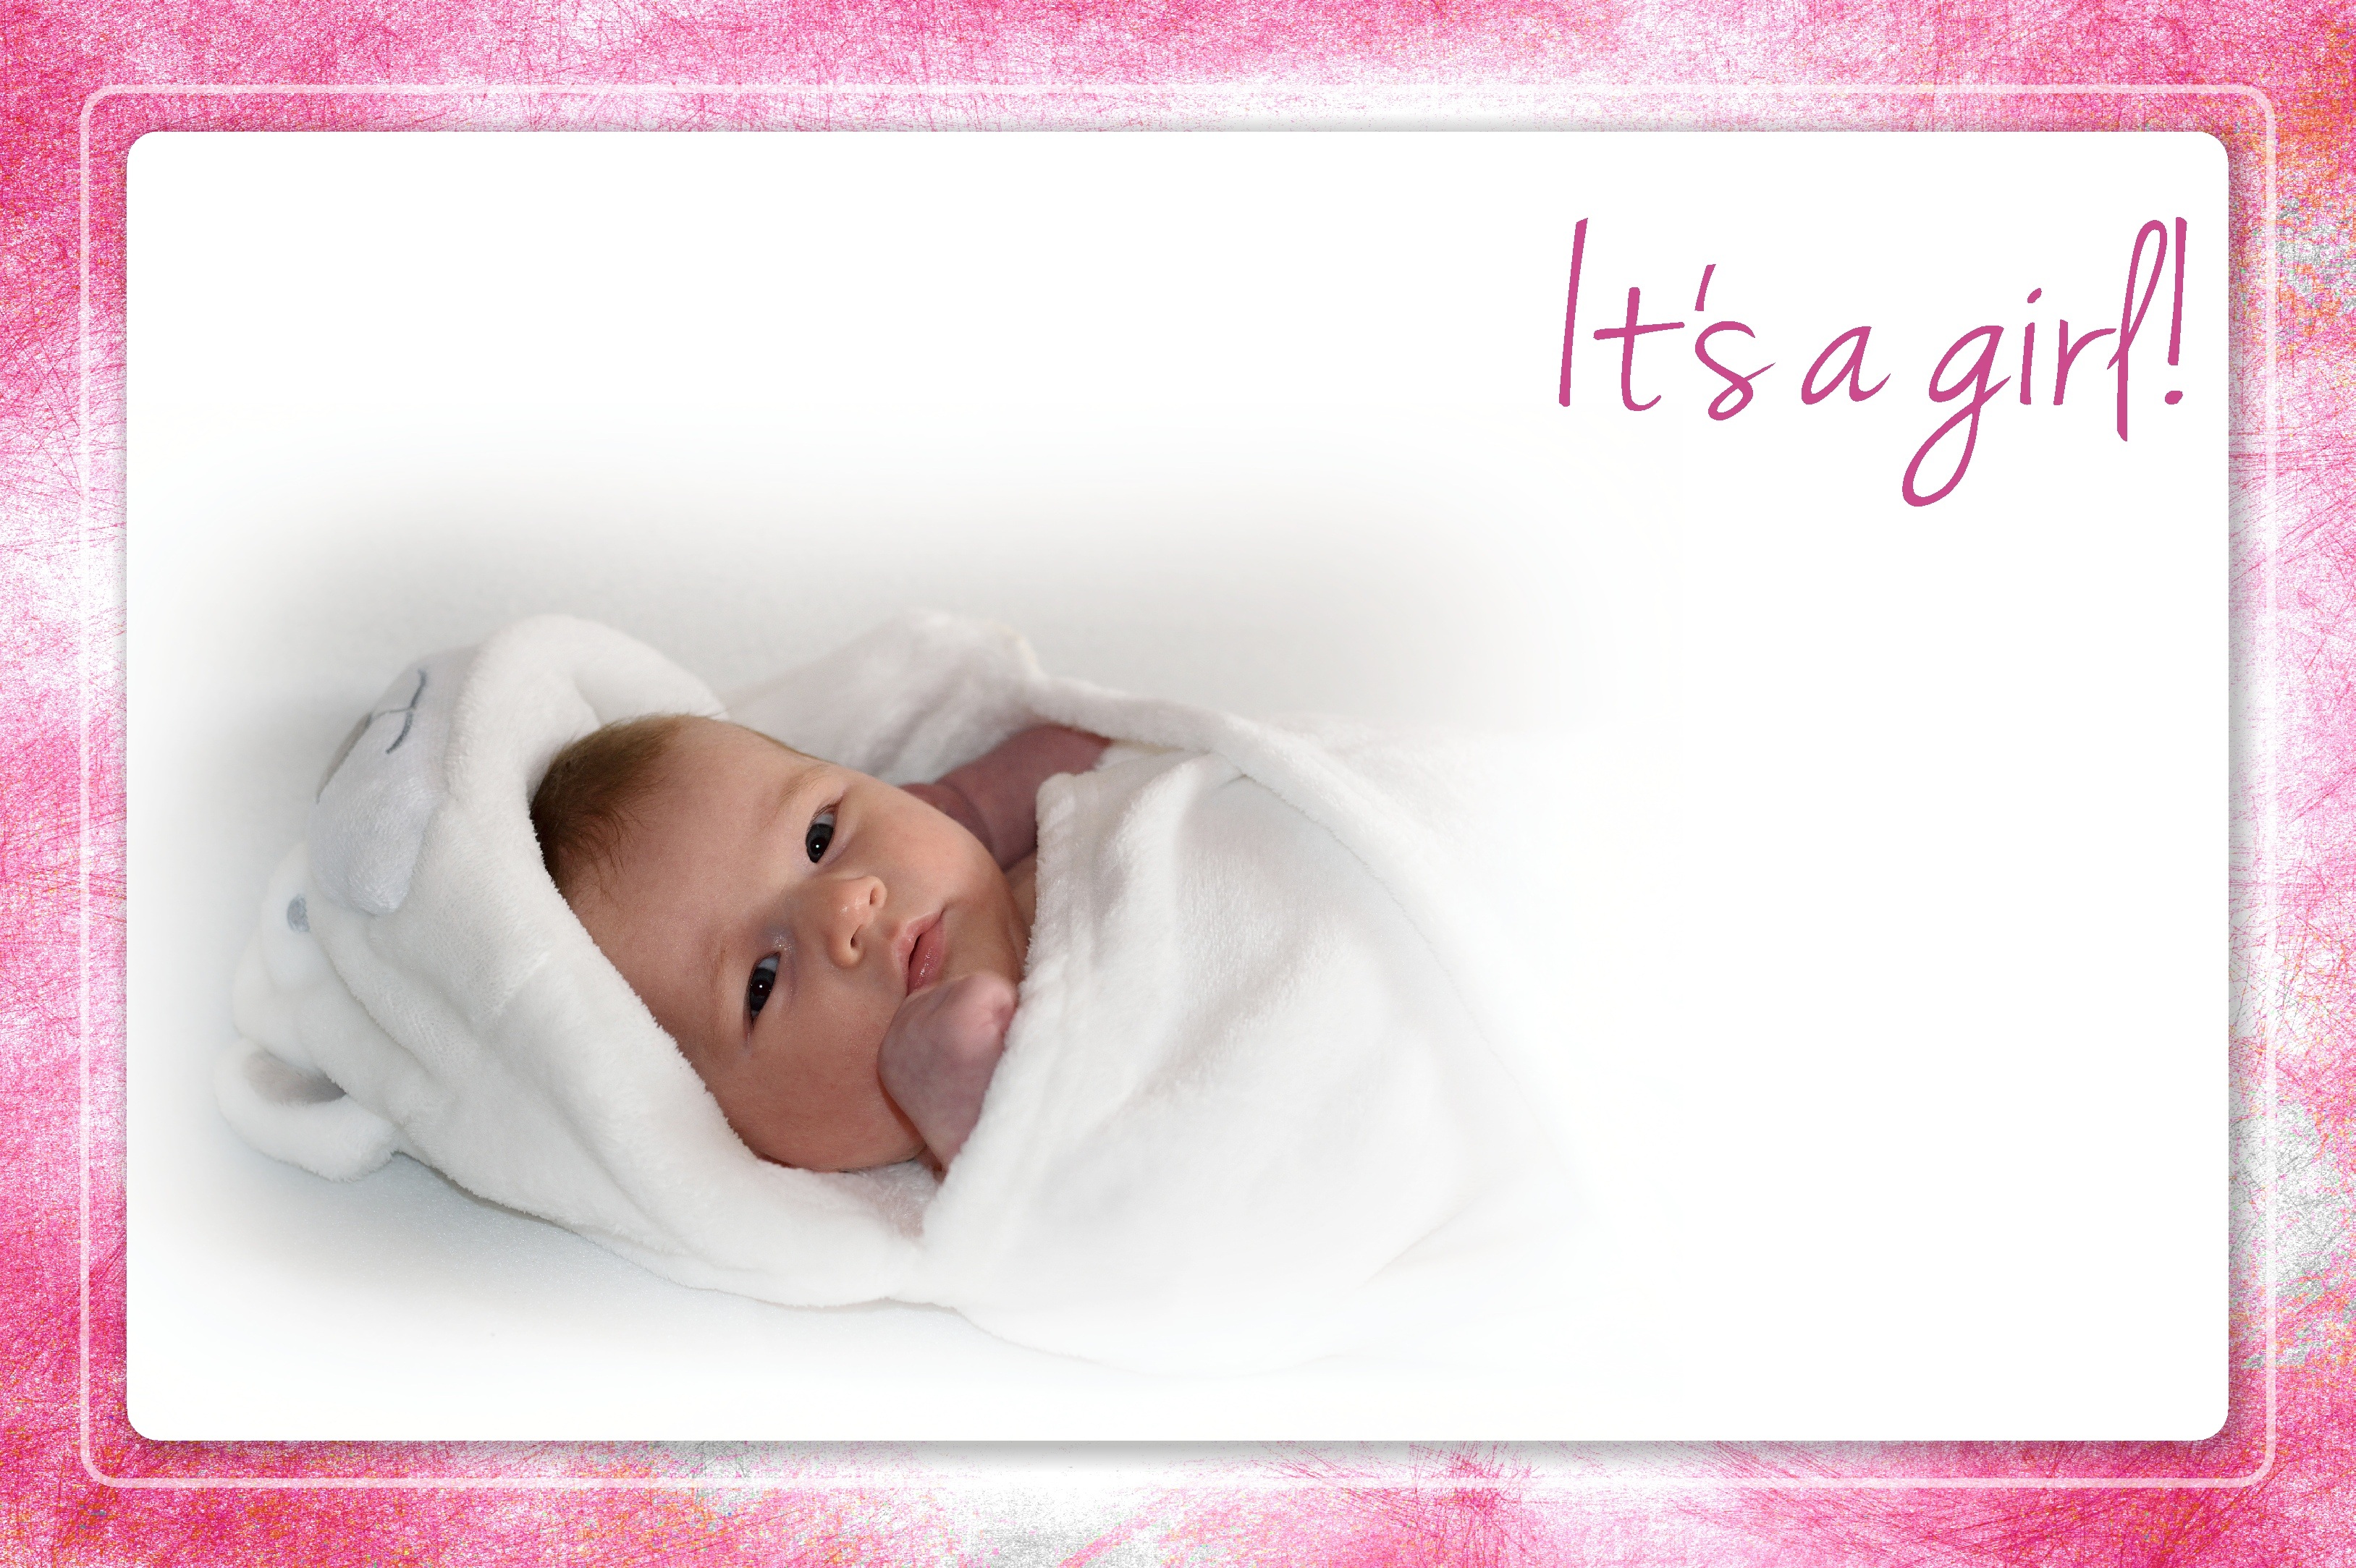
girl, cute, child, pink, baby, product, newborn, postcard, beautiful, picture frame, greeting card, congratulations, announcement, baby girl, it's a girl, cards birth